Honoré Daumier

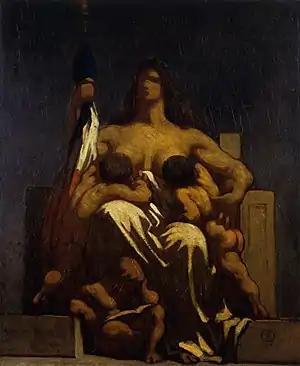
"The Republic" (1848), oil on canvas, 73 x 60 cm., Musée d'Orsay, Paris

Daumier was born in the south of France, in Marseille, to Jean-Baptiste Louis Daumier and Cécile Catherine Philippe. His father Jean-Baptiste was a glazier (corresponding nowadays to a framer), a poet and a minor playwright whose literary aspirations led him to move to Paris in 1814, followed by his wife and the young Daumier in 1816. Although Daumier's father succeeded in publishing a book of verse and having an amateur troupe of actors perform his play in 1819, financial success was minimal and the family lived in poverty. At about the age of twelve (–21), Daumier started to work because of his father's breakdown. His father found him a job working as an errand boy for a huissier de justice. Later he found employment at Delaunay's, a well established bookstore at the Palais-Royal, a hub of Parisian life, where he began to meet artists, develop an interest in art, and started drawing. He spent much of his free time in the Louvre. In 1822 he became protégé to Alexandre Lenoir, a friend of Daumier's father and the founder of the Musée des Monuments Francais (now Musée national des Monuments Français), who trained Daumier in the fundamentals of art. The following year he entered the Académie Suisse where he was able to draw from live models and develop friendships with other students including Philippe Auguste Jeanron and Auguste Raffet.